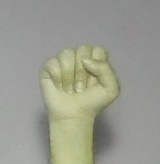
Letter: saad